Qween Amor

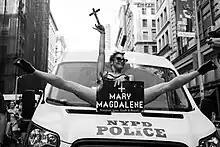
Qween Amor

Qween Amor is an American performance artist who predominantly utilizes public space for her performances. Amor seeks to "inspire more artists to go out and display their art in protest; it's a liberation movement to embrace one's own freedom". Since 2013, Qween Amor has been performing in New York City.